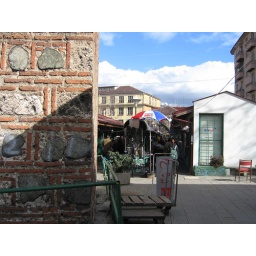
Byzantine wall section in an outdoor market